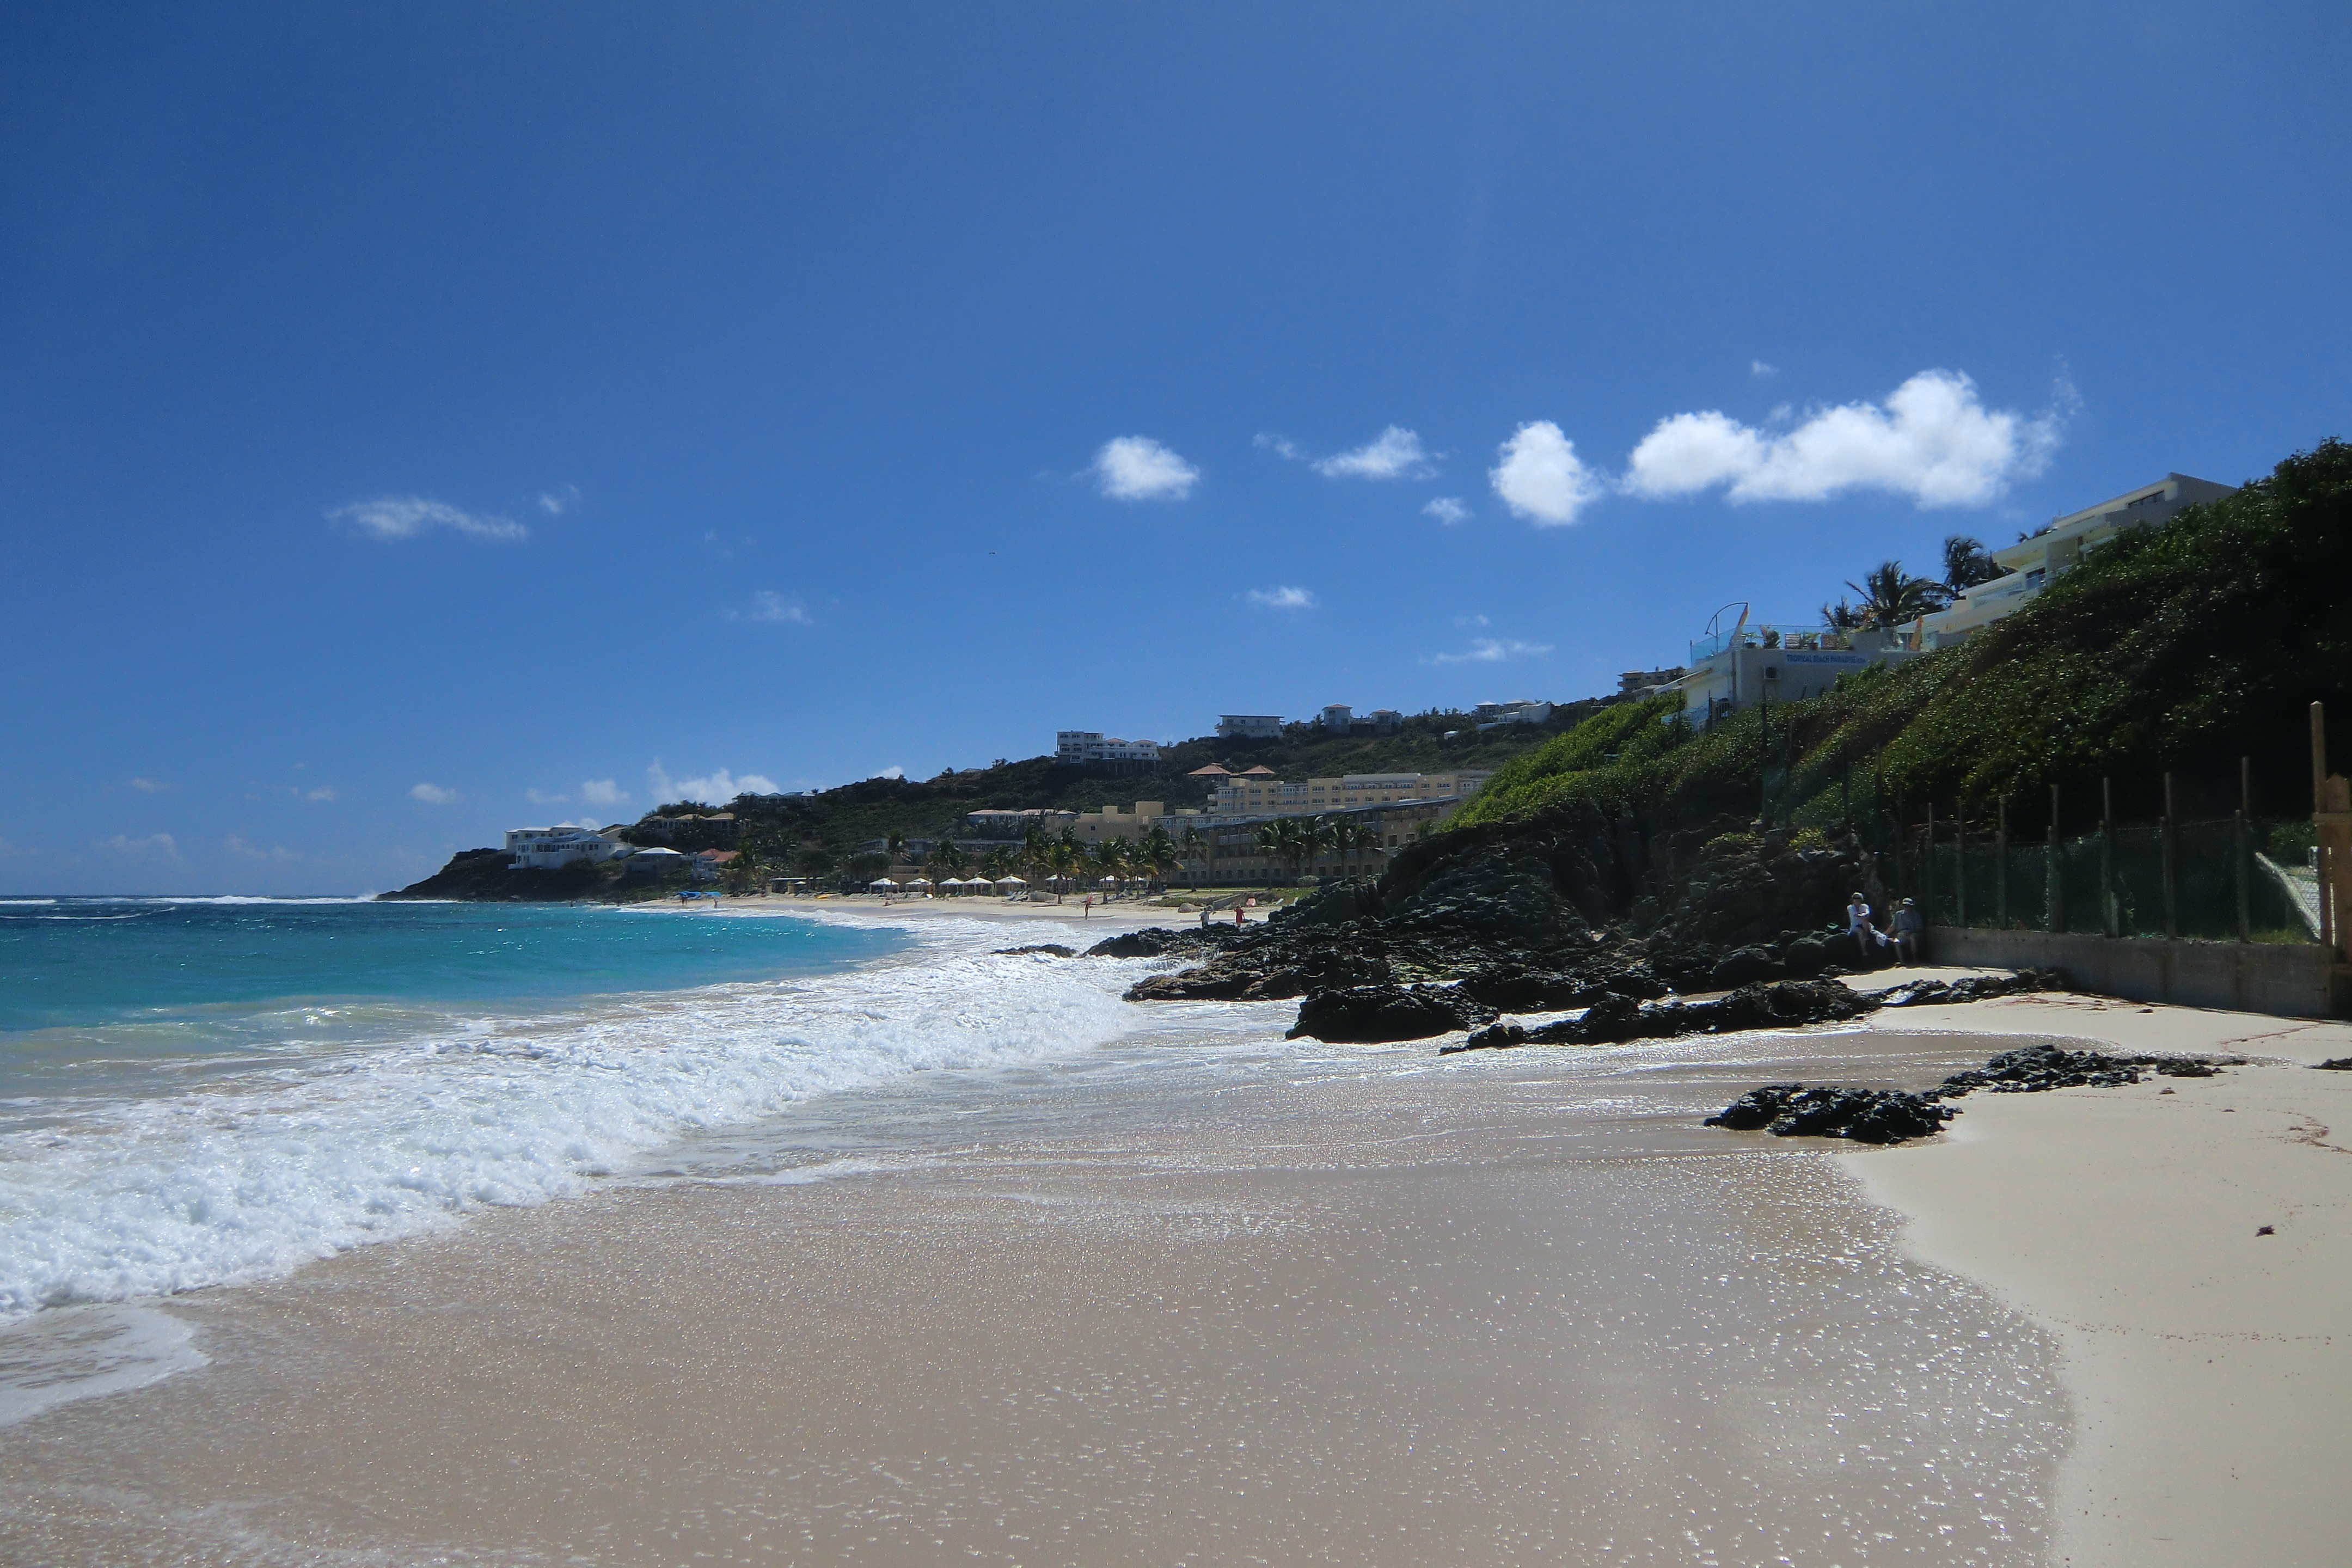
beach, sea, coast, water, sand, ocean, sun, shore, wave, summer, vacation, travel, tropical, holiday, bay, body of water, caribbean, caribbean beach, wind wave